Norman and medieval London

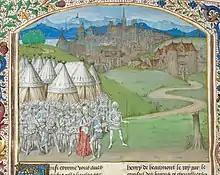
Queen Isabella's army gathers outside London. In the middle distance, Roger Mortimer is being executed, and in the far distance, St. Paul's Cathedral can be seen.

In 1326, Edward II's wife, Queen Isabella of France, and her partner, Roger Mortimer, Earl of March, went into open rebellion against the king in the London Uprising. Many Londoners supported her, and beheaded the king's allies on Cheapside, leaving the corpses in the middle of the road. The rebellion was successful, and the king's underage son, Edward III, was crowned instead, under the control of the Queen and Mortimer. In 1330, Edward III had Mortimer hanged, drawn and quartered in London.